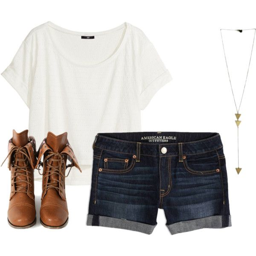
a fashion look featuring white shirt , short shorts and combat boots .